The Blazing Trail (1921 film)

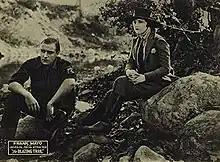
Mayo and Rich

In January 1921, Universal announced they had purchased the rights to the novel, "The Truant", written by Izola Forrester and Mann Page. At the same time they revealed that Frank Mayo had been attached to the project, which had been purchased as a vehicle for the actor. Production on the film was supposed to begin as quickly as the story could be put into screenplay format. The previous year, Universal had discovered a young actress, Gertrude Olmstead, through a national beauty contest held at the Elks Club national convention. Mary Philbin was the runner-up in that competition, and she was chosen to play a supporting role in the film. By the end of February it was learned that Robert Thornby would handle the direction of the film. In early March Universal announced that Lillian Rich would be one of Mayo's co-stars in the film. By mid-March 1921 the film was in production. For the film a replica of an entire Kentucky town was constructed in Topanga Canyon, outside of Los Angeles.